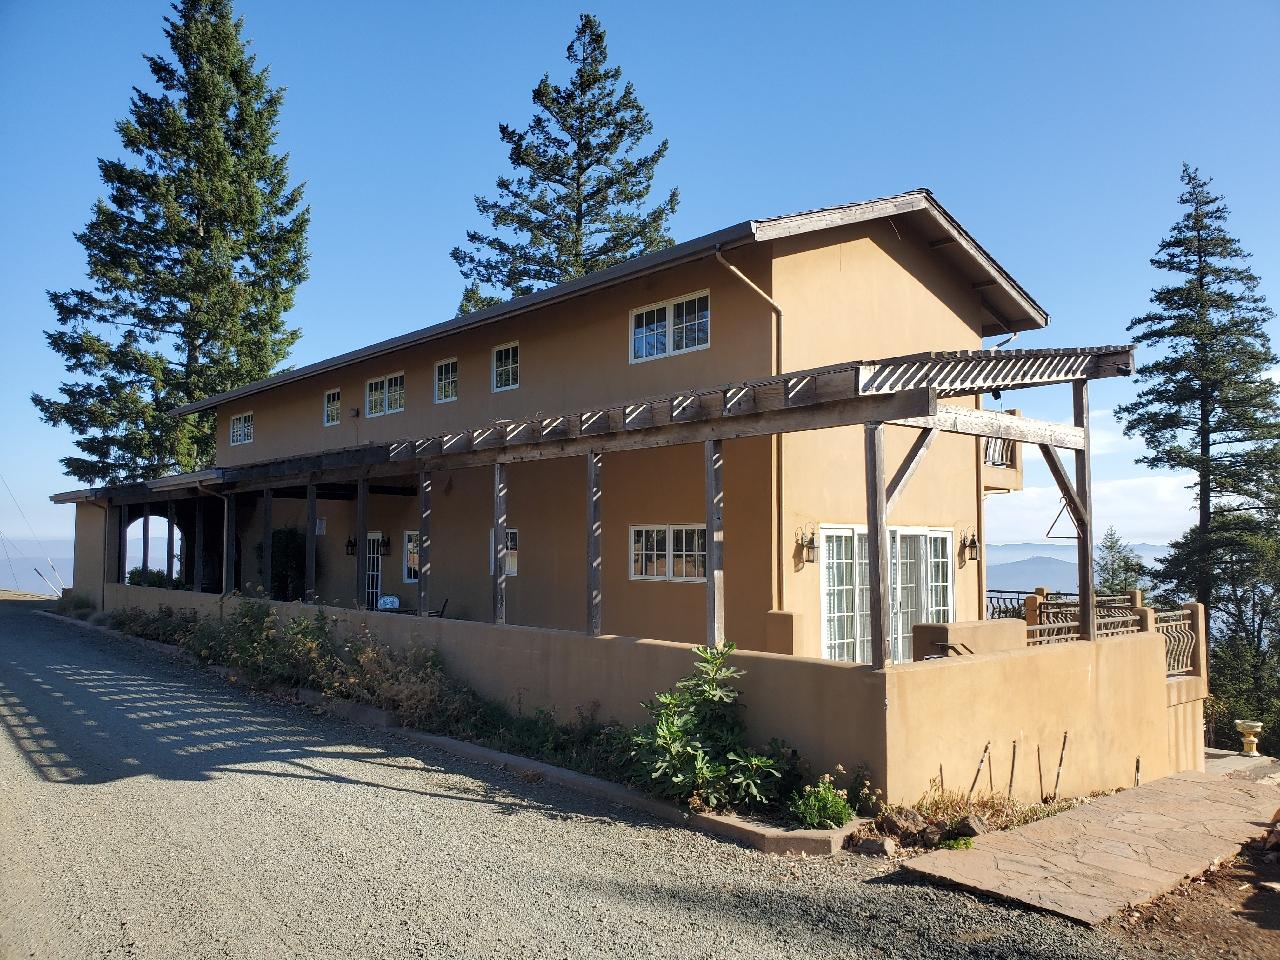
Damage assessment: no_damage